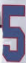
Number: 5